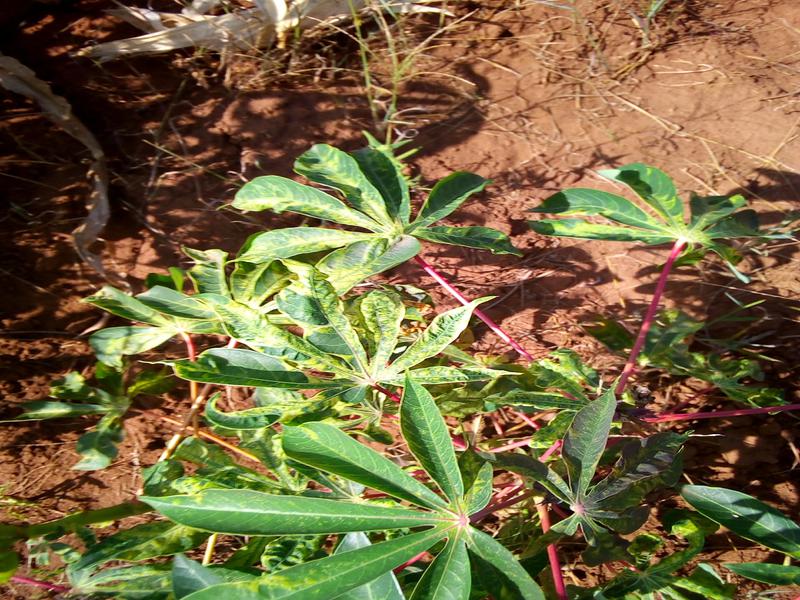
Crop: cassava
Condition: mosaic_disease